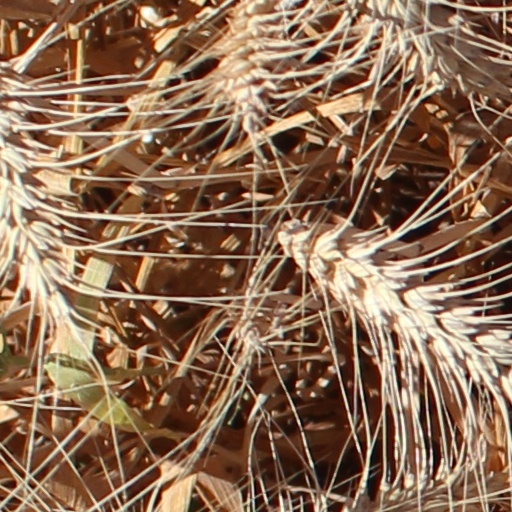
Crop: wheat